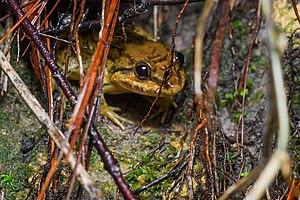
Le parc national de Phu Kradung est un des célèbres parcs nationaux thaïlandais avec un point culminant de 1 360 mètres. Phu Kradung se trouve à Amphur Phu Kradung dans la province de Loei.